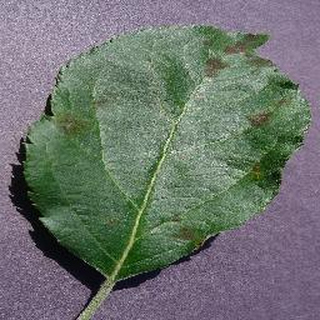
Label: apple_apple_scab